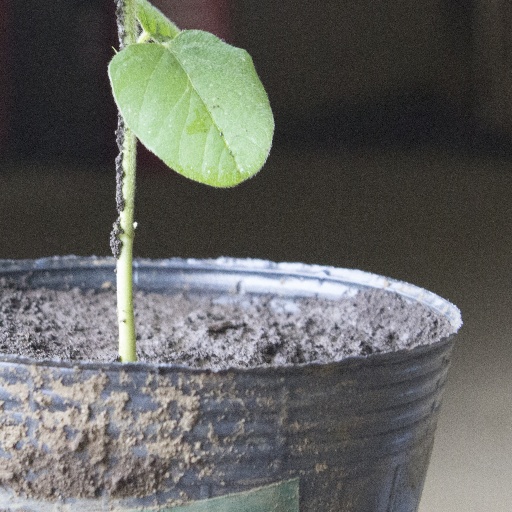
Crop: soybean